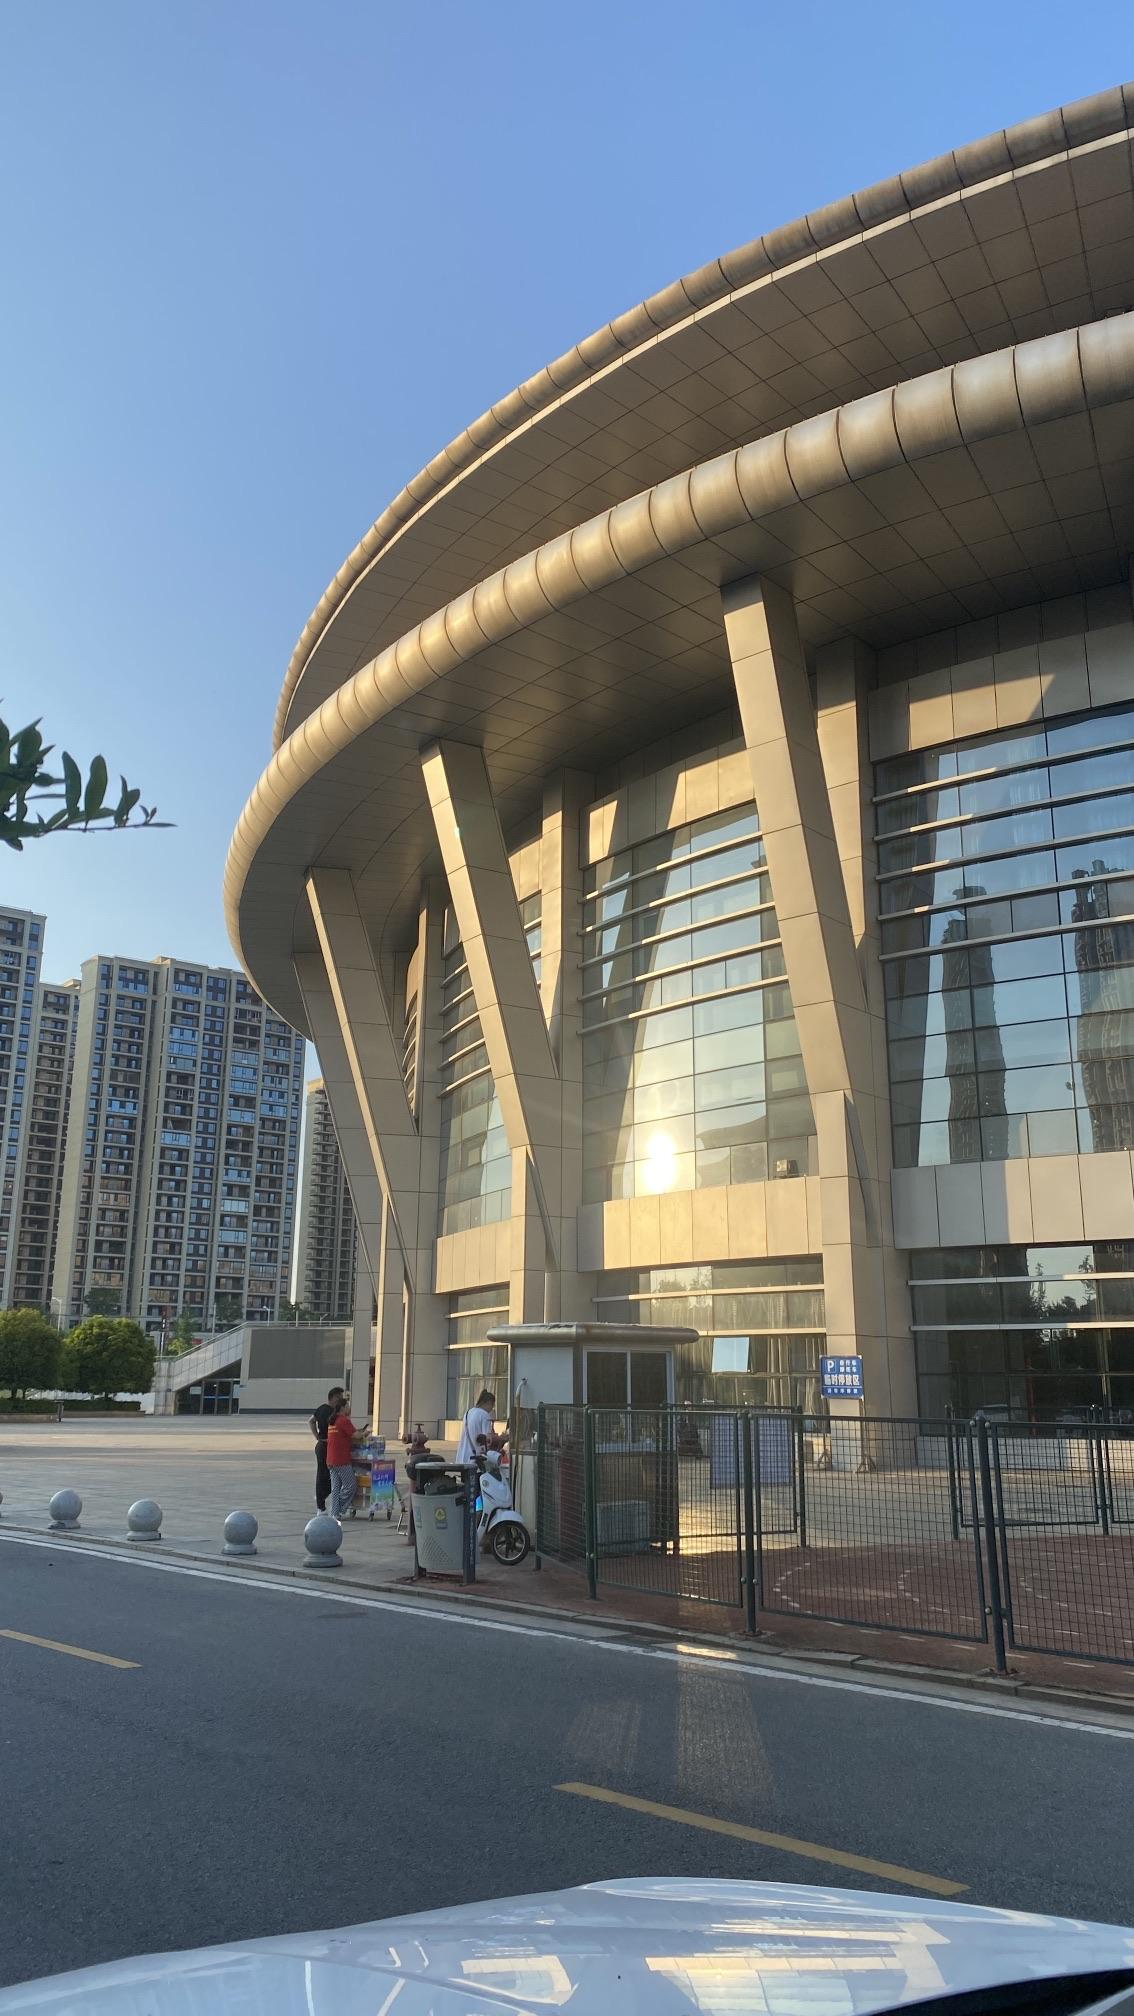
地标名称：宁乡文体中心体育馆
所在城市：长沙市·宁乡市